Lunella ogasawarana

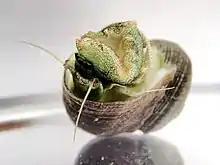

Shell: Shell thick, globose, with depressed, domed spire and large body whorl. Protoconch eroded. Teleconch consisting of about four convex whorls with rounded periphery and distinct suture. Initial part of teleconch sculptured with fine granules, regularly arranged to form seven spiral lines. Sculpture gradually disappearing and becoming smooth towards body whorl excepting irregular growth lines, but remaining faintly at base. Sutural ramp moderately rugose. Umbilicus circular, narrow and deep. Nacreous part of parietal wall widely extended beyond umbilicus by secondary resorption. Aperture nearly circular. Outer lip simple, sharp and thin. Lower part of columellar lip extended basally, especially in young specimens. Coloration dark greenish brown, aperture pearly white, umbilical area orange.